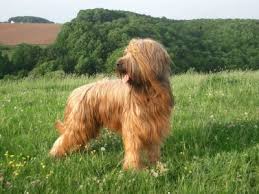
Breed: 230-n000041-briard